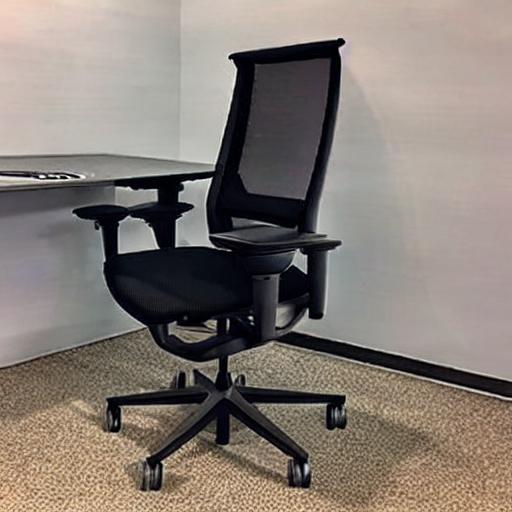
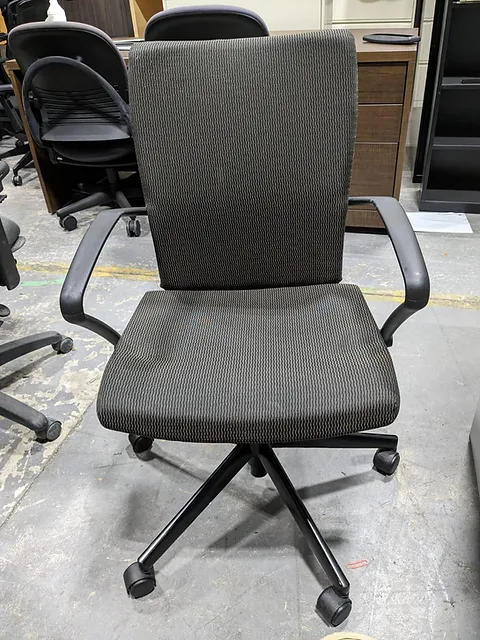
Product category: items_chair
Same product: no